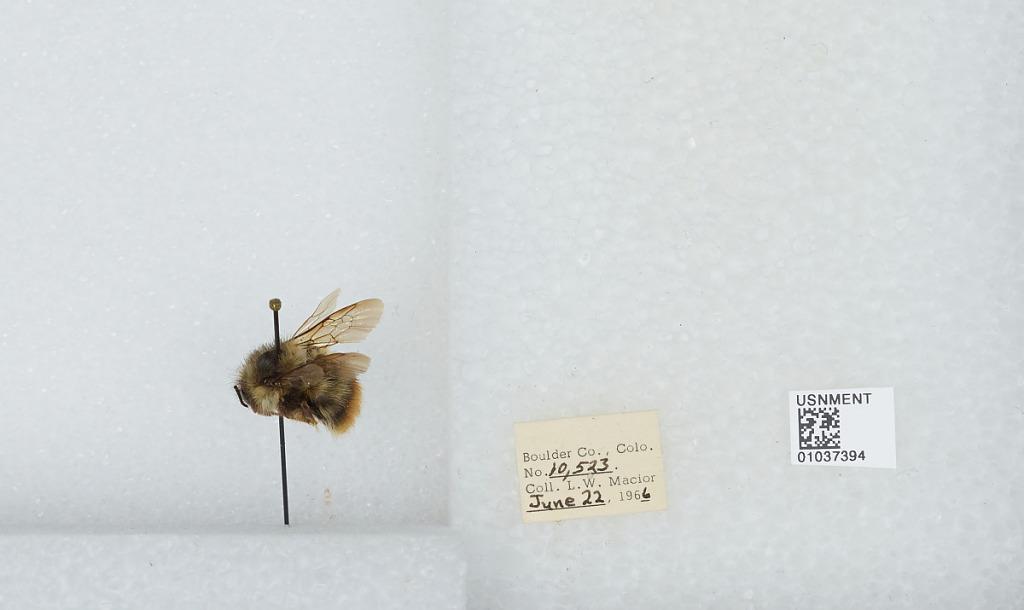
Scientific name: Bombus (Pyrobombus) mixtus Cresson
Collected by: L. Macior
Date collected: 1966-6-22
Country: United States
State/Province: Colorado
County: Boulder
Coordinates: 40.015, -105.27